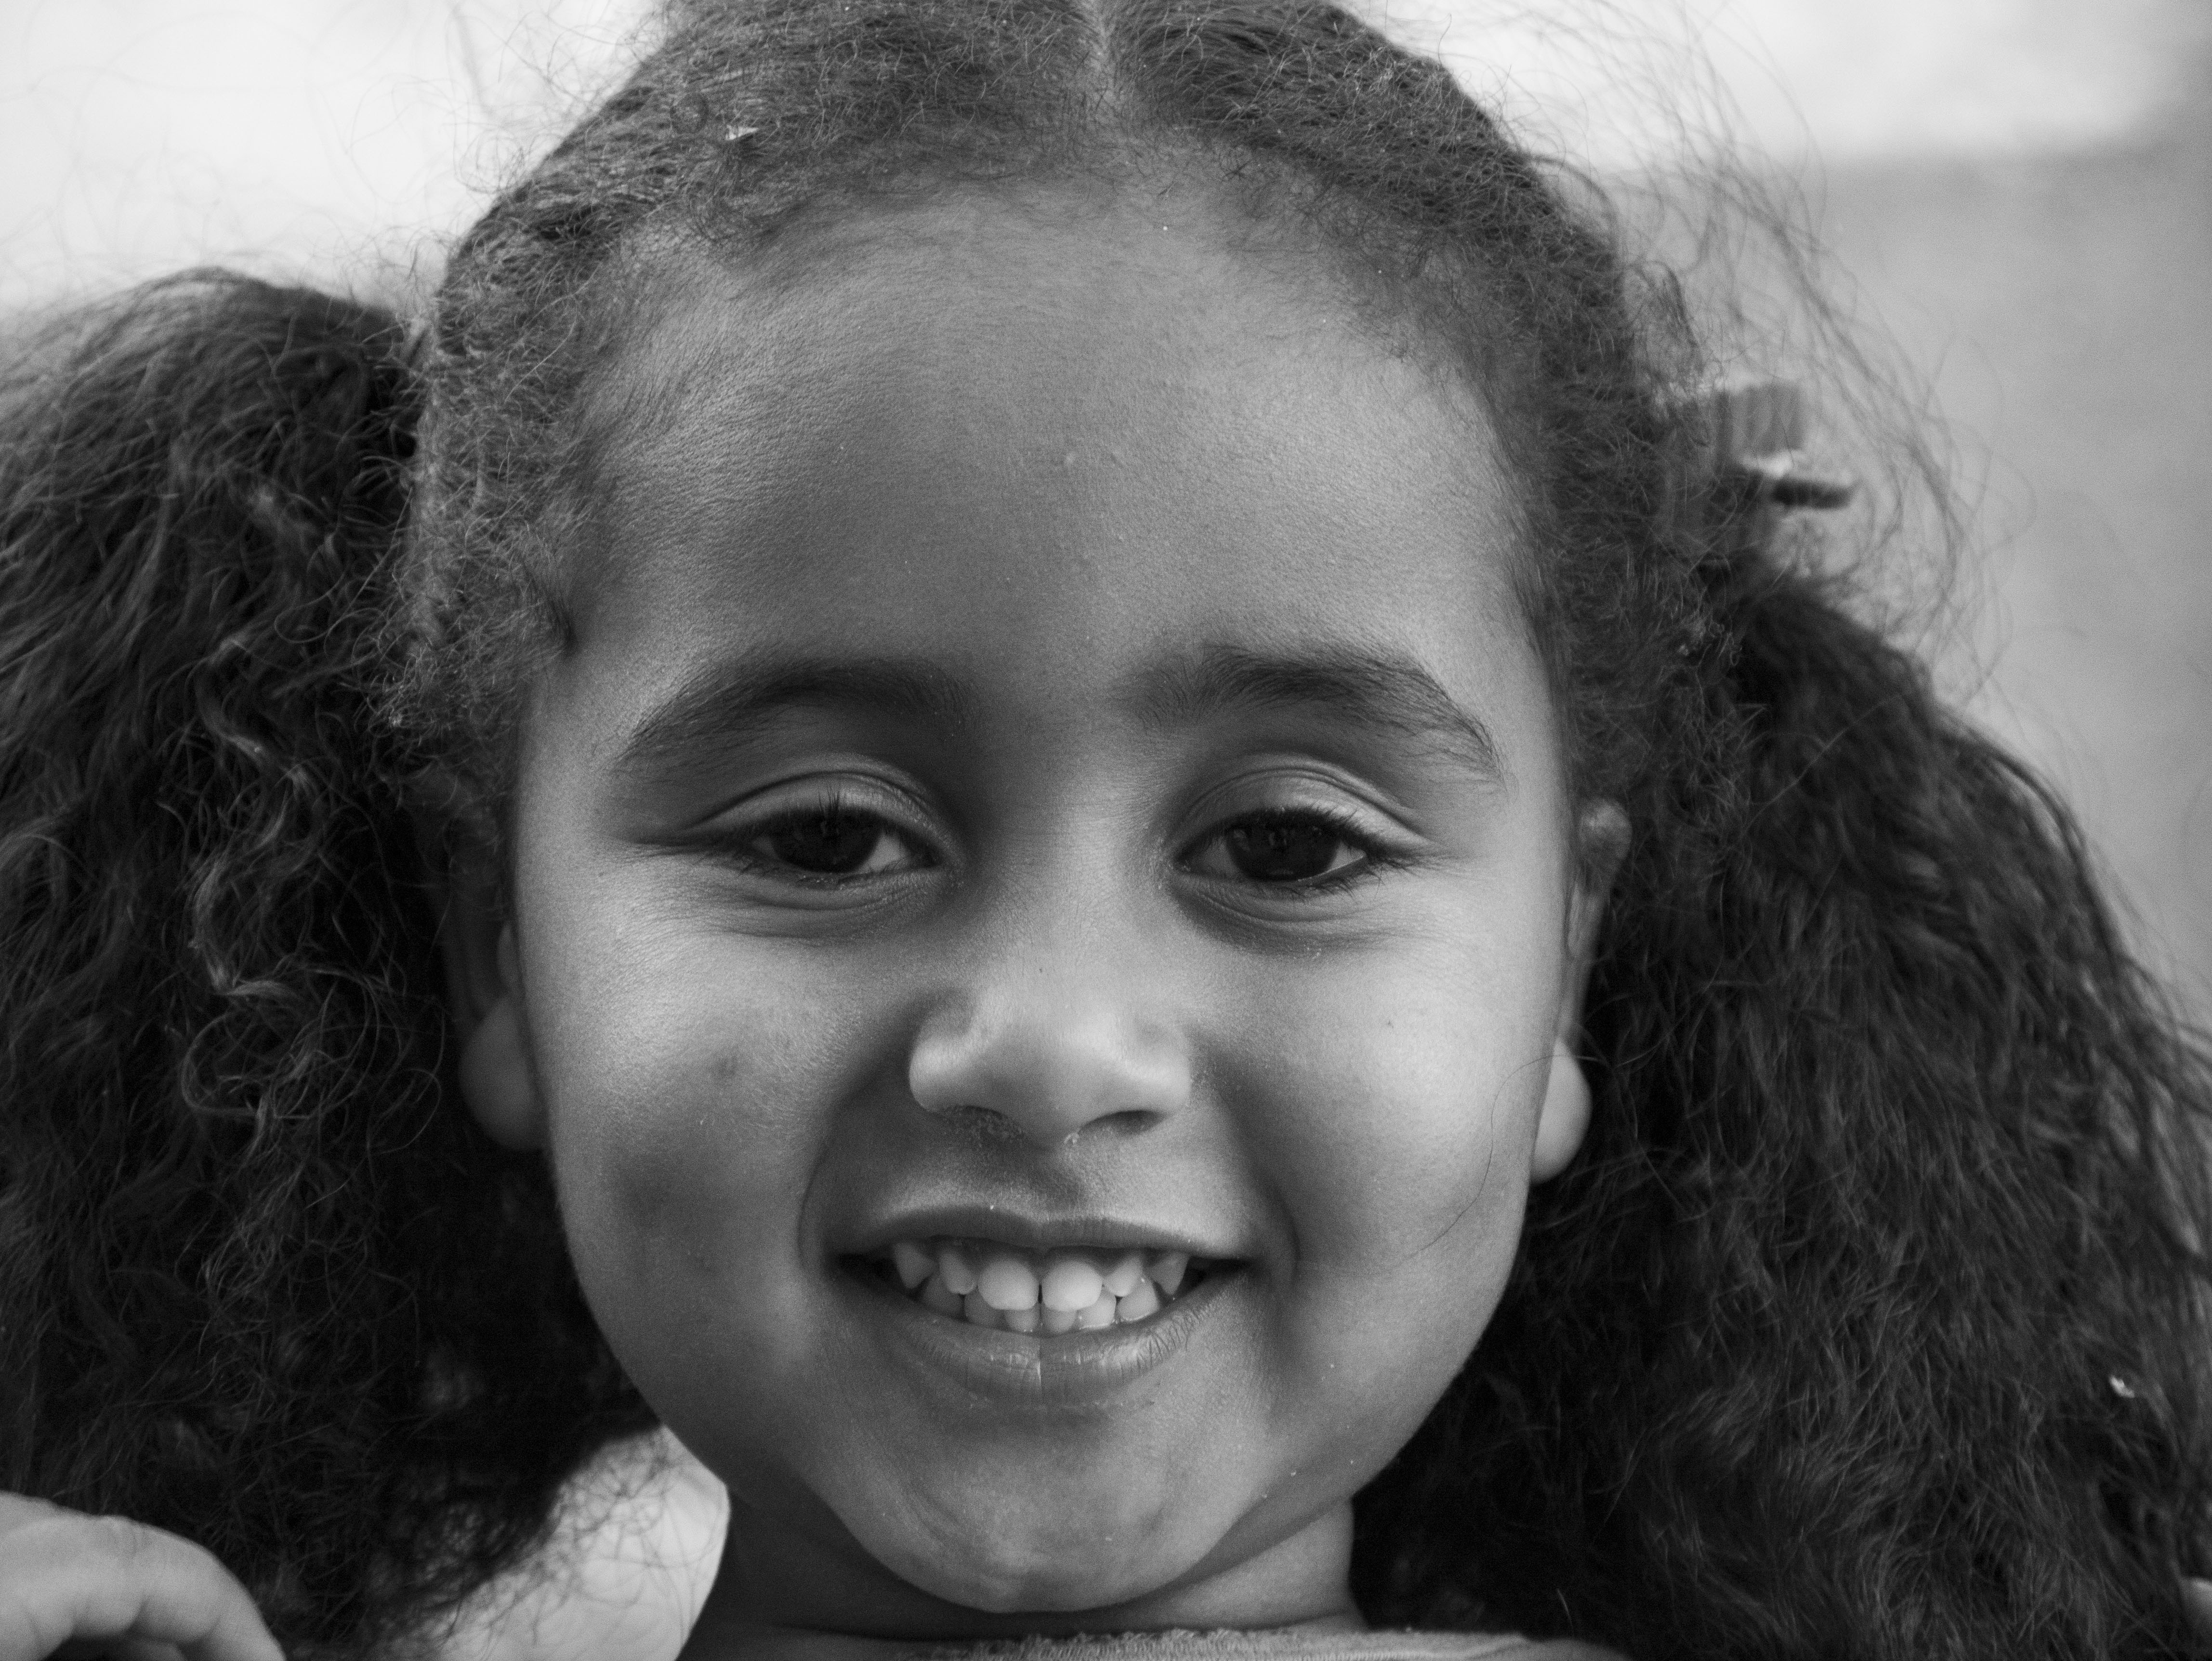
person, black and white, people, girl, white, photography, kid, cute, portrait, child, care, black, monochrome, baby, facial expression, childhood, smile, close up, face, nose, happy, infant, toddler, eye, head, little, skin, beauty, organ, laughter, emotion, monochrome photography, portrait photography